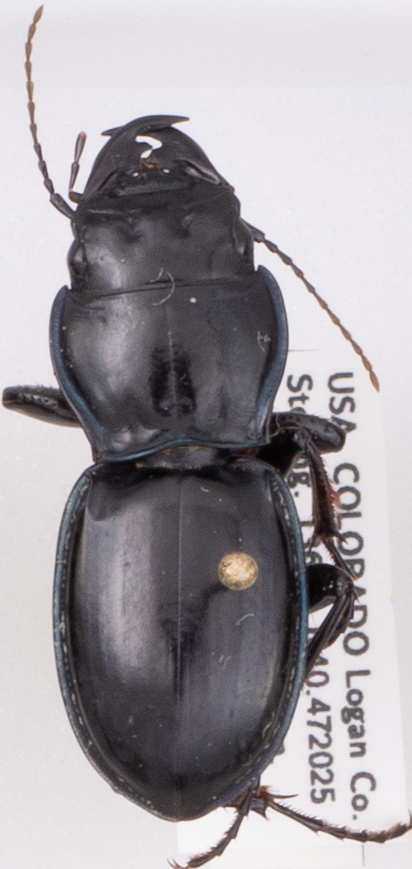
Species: Pasimachus elongatus
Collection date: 2022-09-07
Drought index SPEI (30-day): -2.09
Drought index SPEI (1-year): -2.09
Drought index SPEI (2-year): -1.69